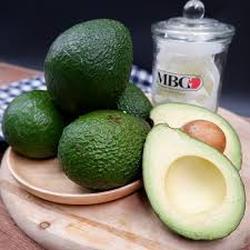
Label: Avocado